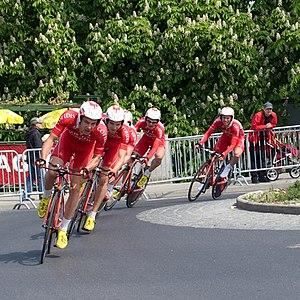
Tour de Romandie 2009 – 3e étape - contre-la-montre par équipes